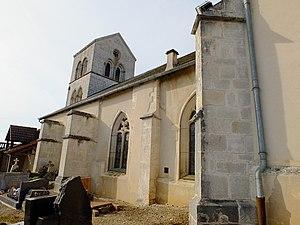
Église Saint-Élophe de Soulosse-sous-Saint-Élophe (Vosges, France).